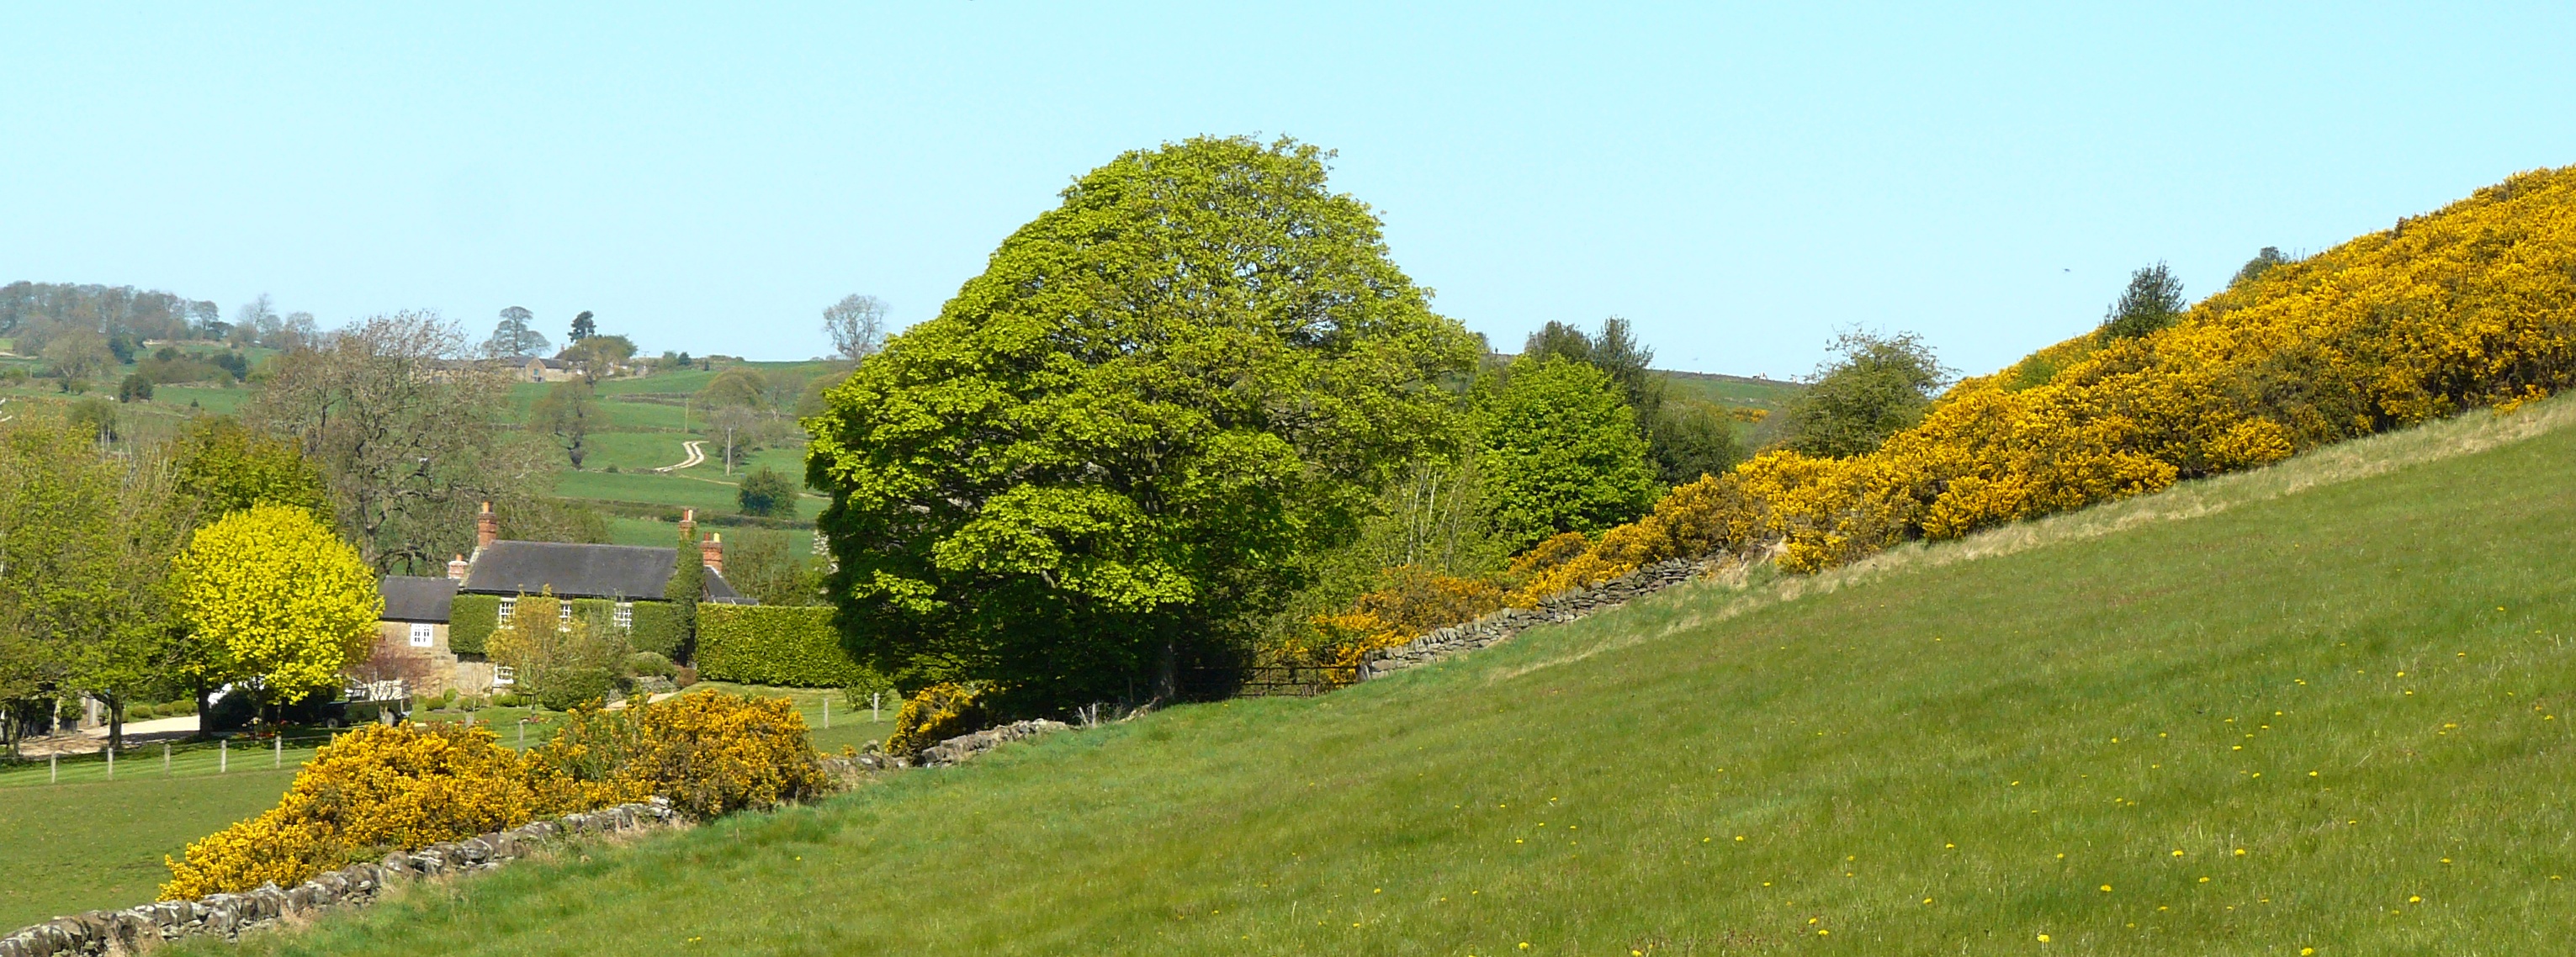
natural, natural landscape, nature, tree, vegetation, meadow, grassland, grass, natural environment, pasture, leaf, biome, plant, woody plant, lawn, land lot, shrub, spring, grass family, garden, landscape, hill, autumn, landscaping, plant community, park, field, temperate broadleaf and mixed forest, hedge, botanical garden, mound, plain, deciduous, flower